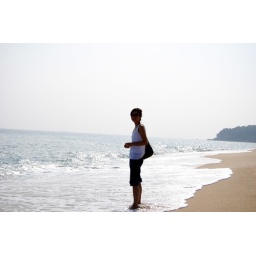
the water and sand felt amaaaazing. beach in sokcho.